BC Bike Race

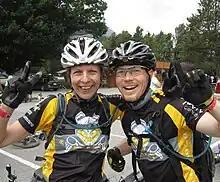
Michael Brown and Veronica Jarlehag winners of the mixed open team of two at the BC bike race 2011

In 2007 and 2008, racers had to compete as part of a team. Now, BC Bike Race offers a Solo option; Solo categories are Open Men, Men 40+, Men 50+ Open Women, Women 40+, and Women 50+. Teams of two categories include: Open Men, Open Women, Open Mixed, Veterans 80+ (combined age of both riders is over eighty), and Veterans 100+ (combined age over one hundred).